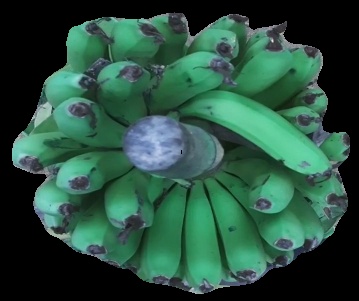
Variety: pachbale
Grade: grade2